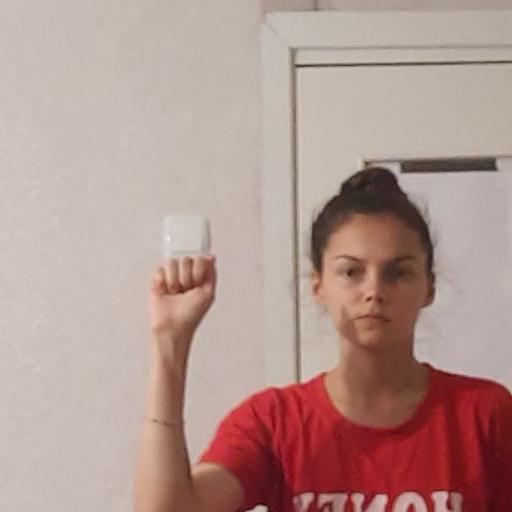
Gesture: fist